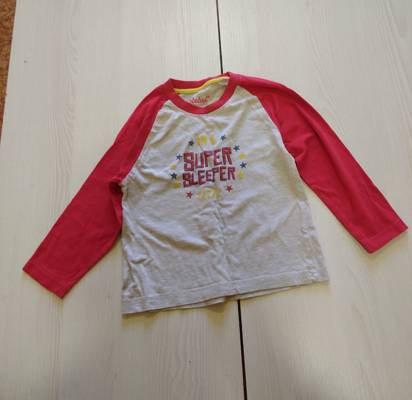
Waste category: clothes